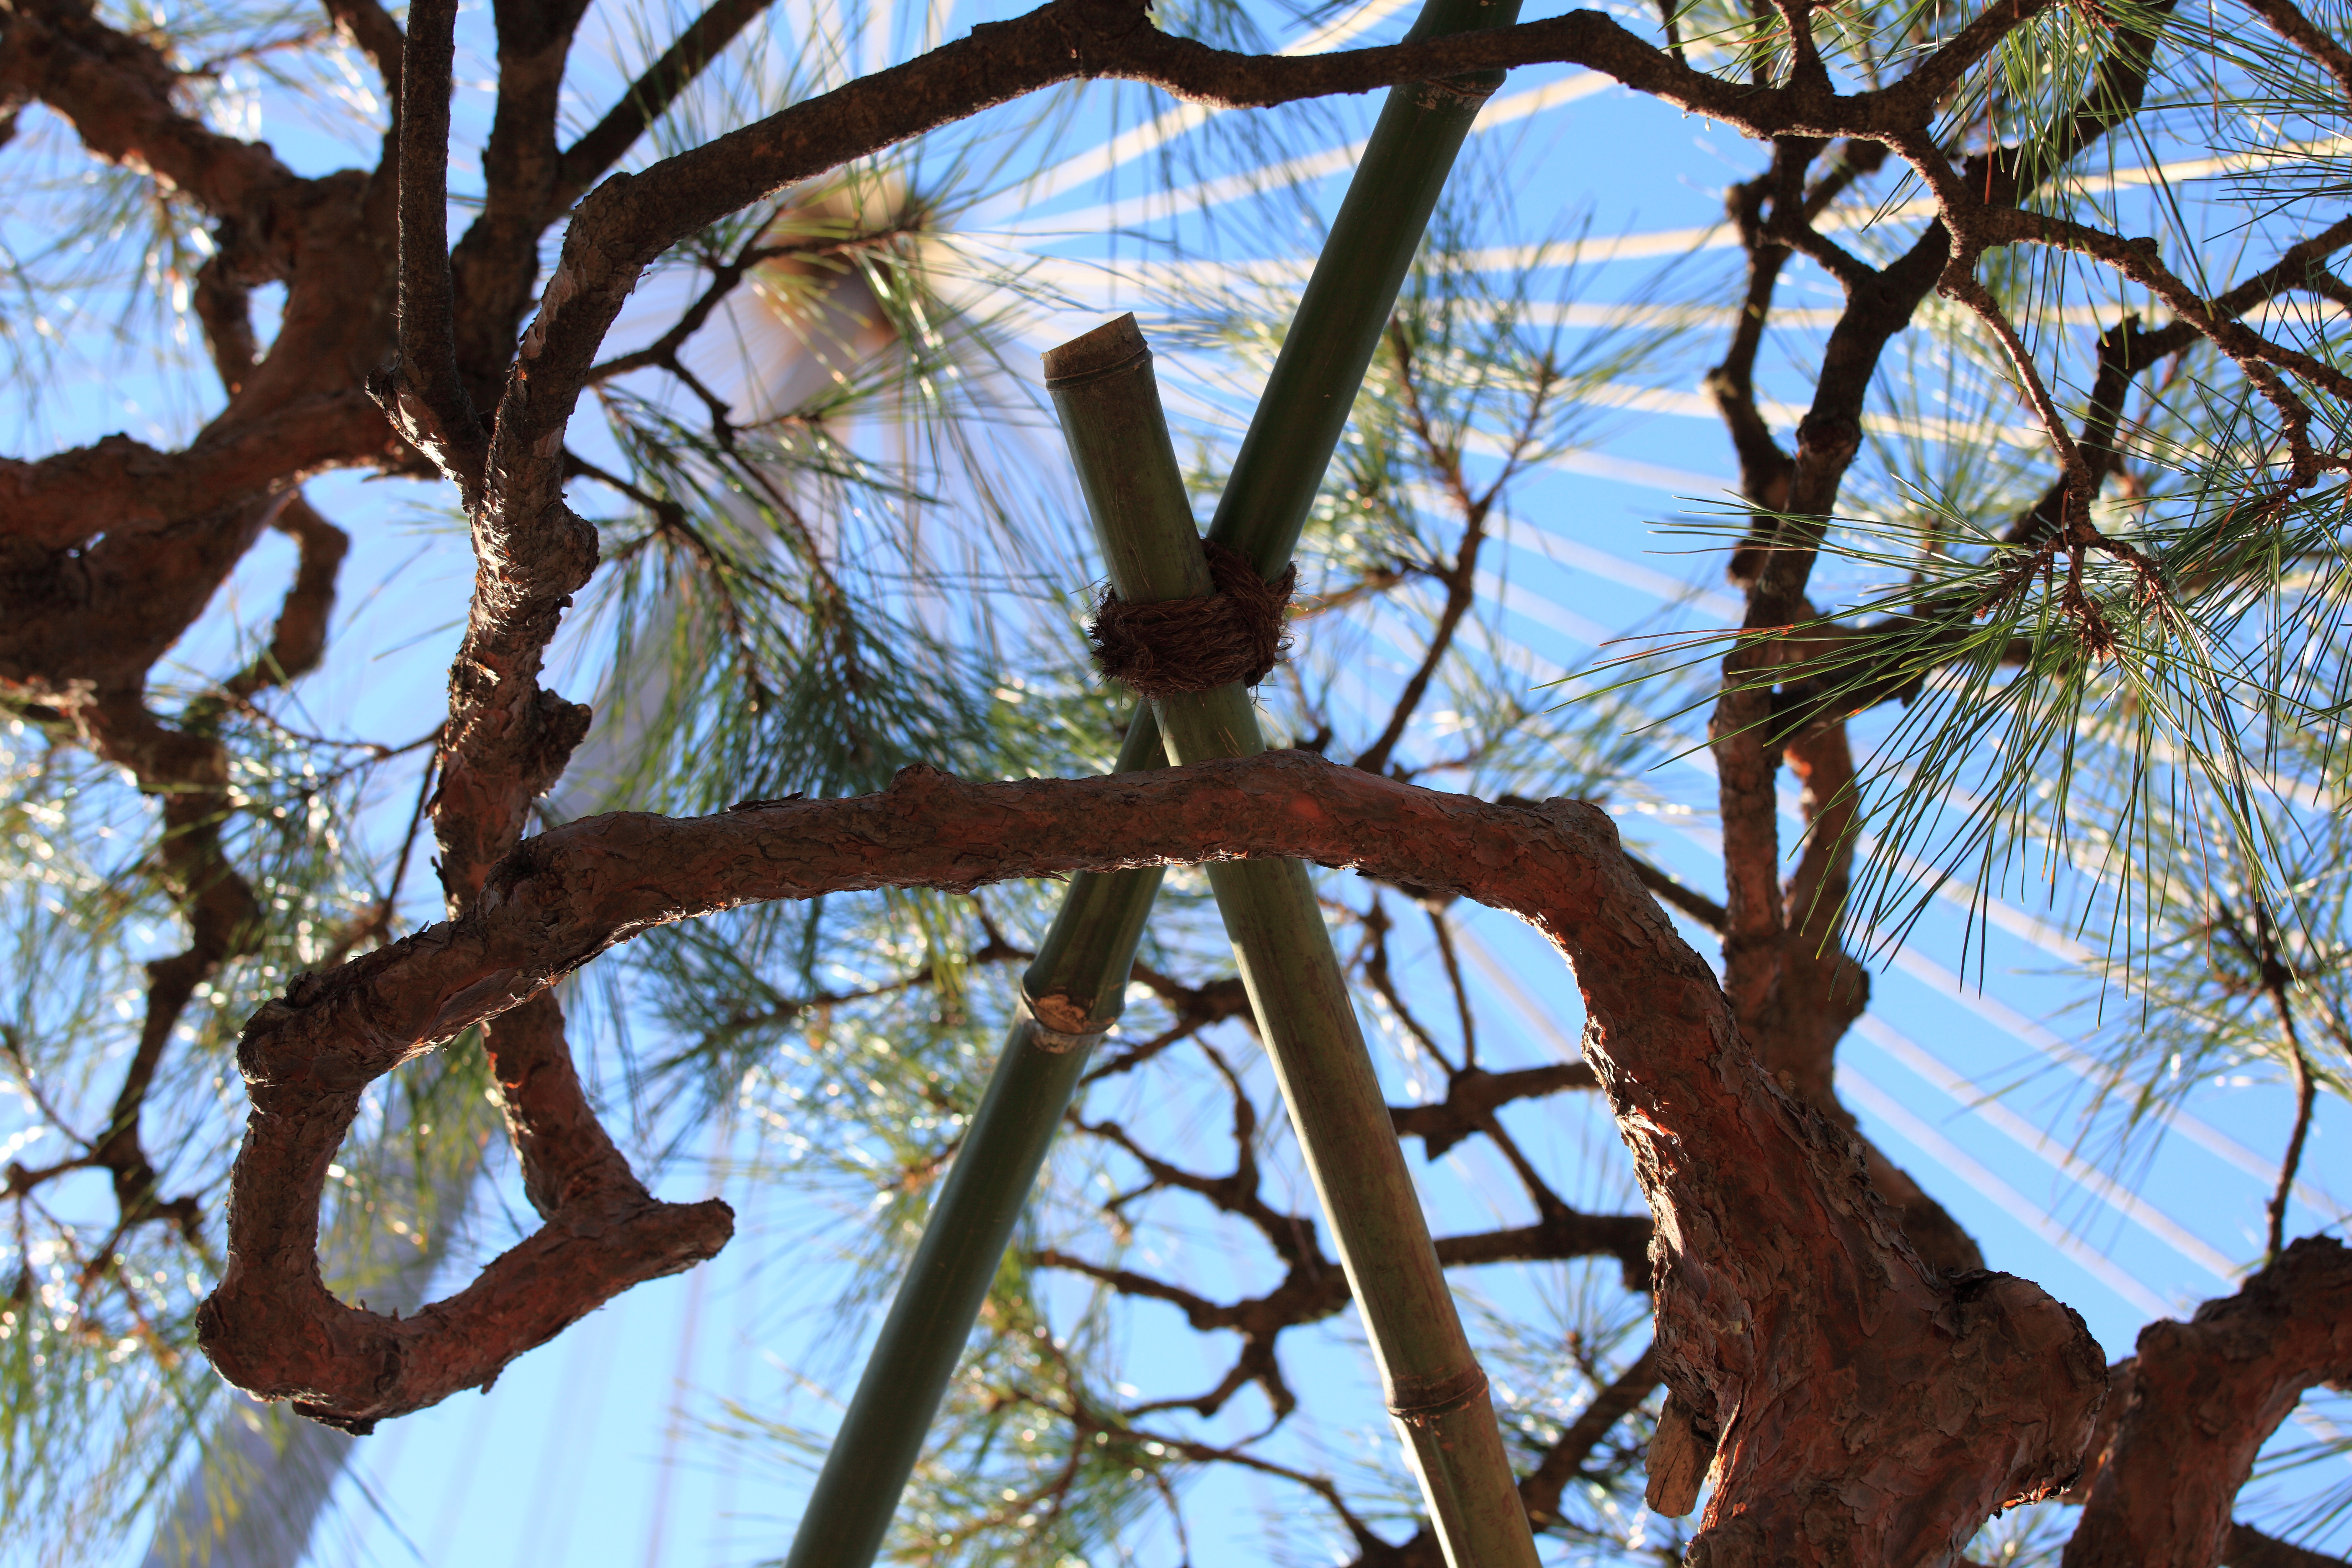
tree, branch, plant, sunlight, leaf, flower, spring, high, autumn, garden, season, japanese, 5d, style, hires, markii, hi, res, resolution, woody plant